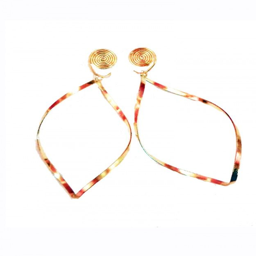
dimension clip - on garment sold in pairs this golden or silver set has a wavy thin metal strip charm attached .